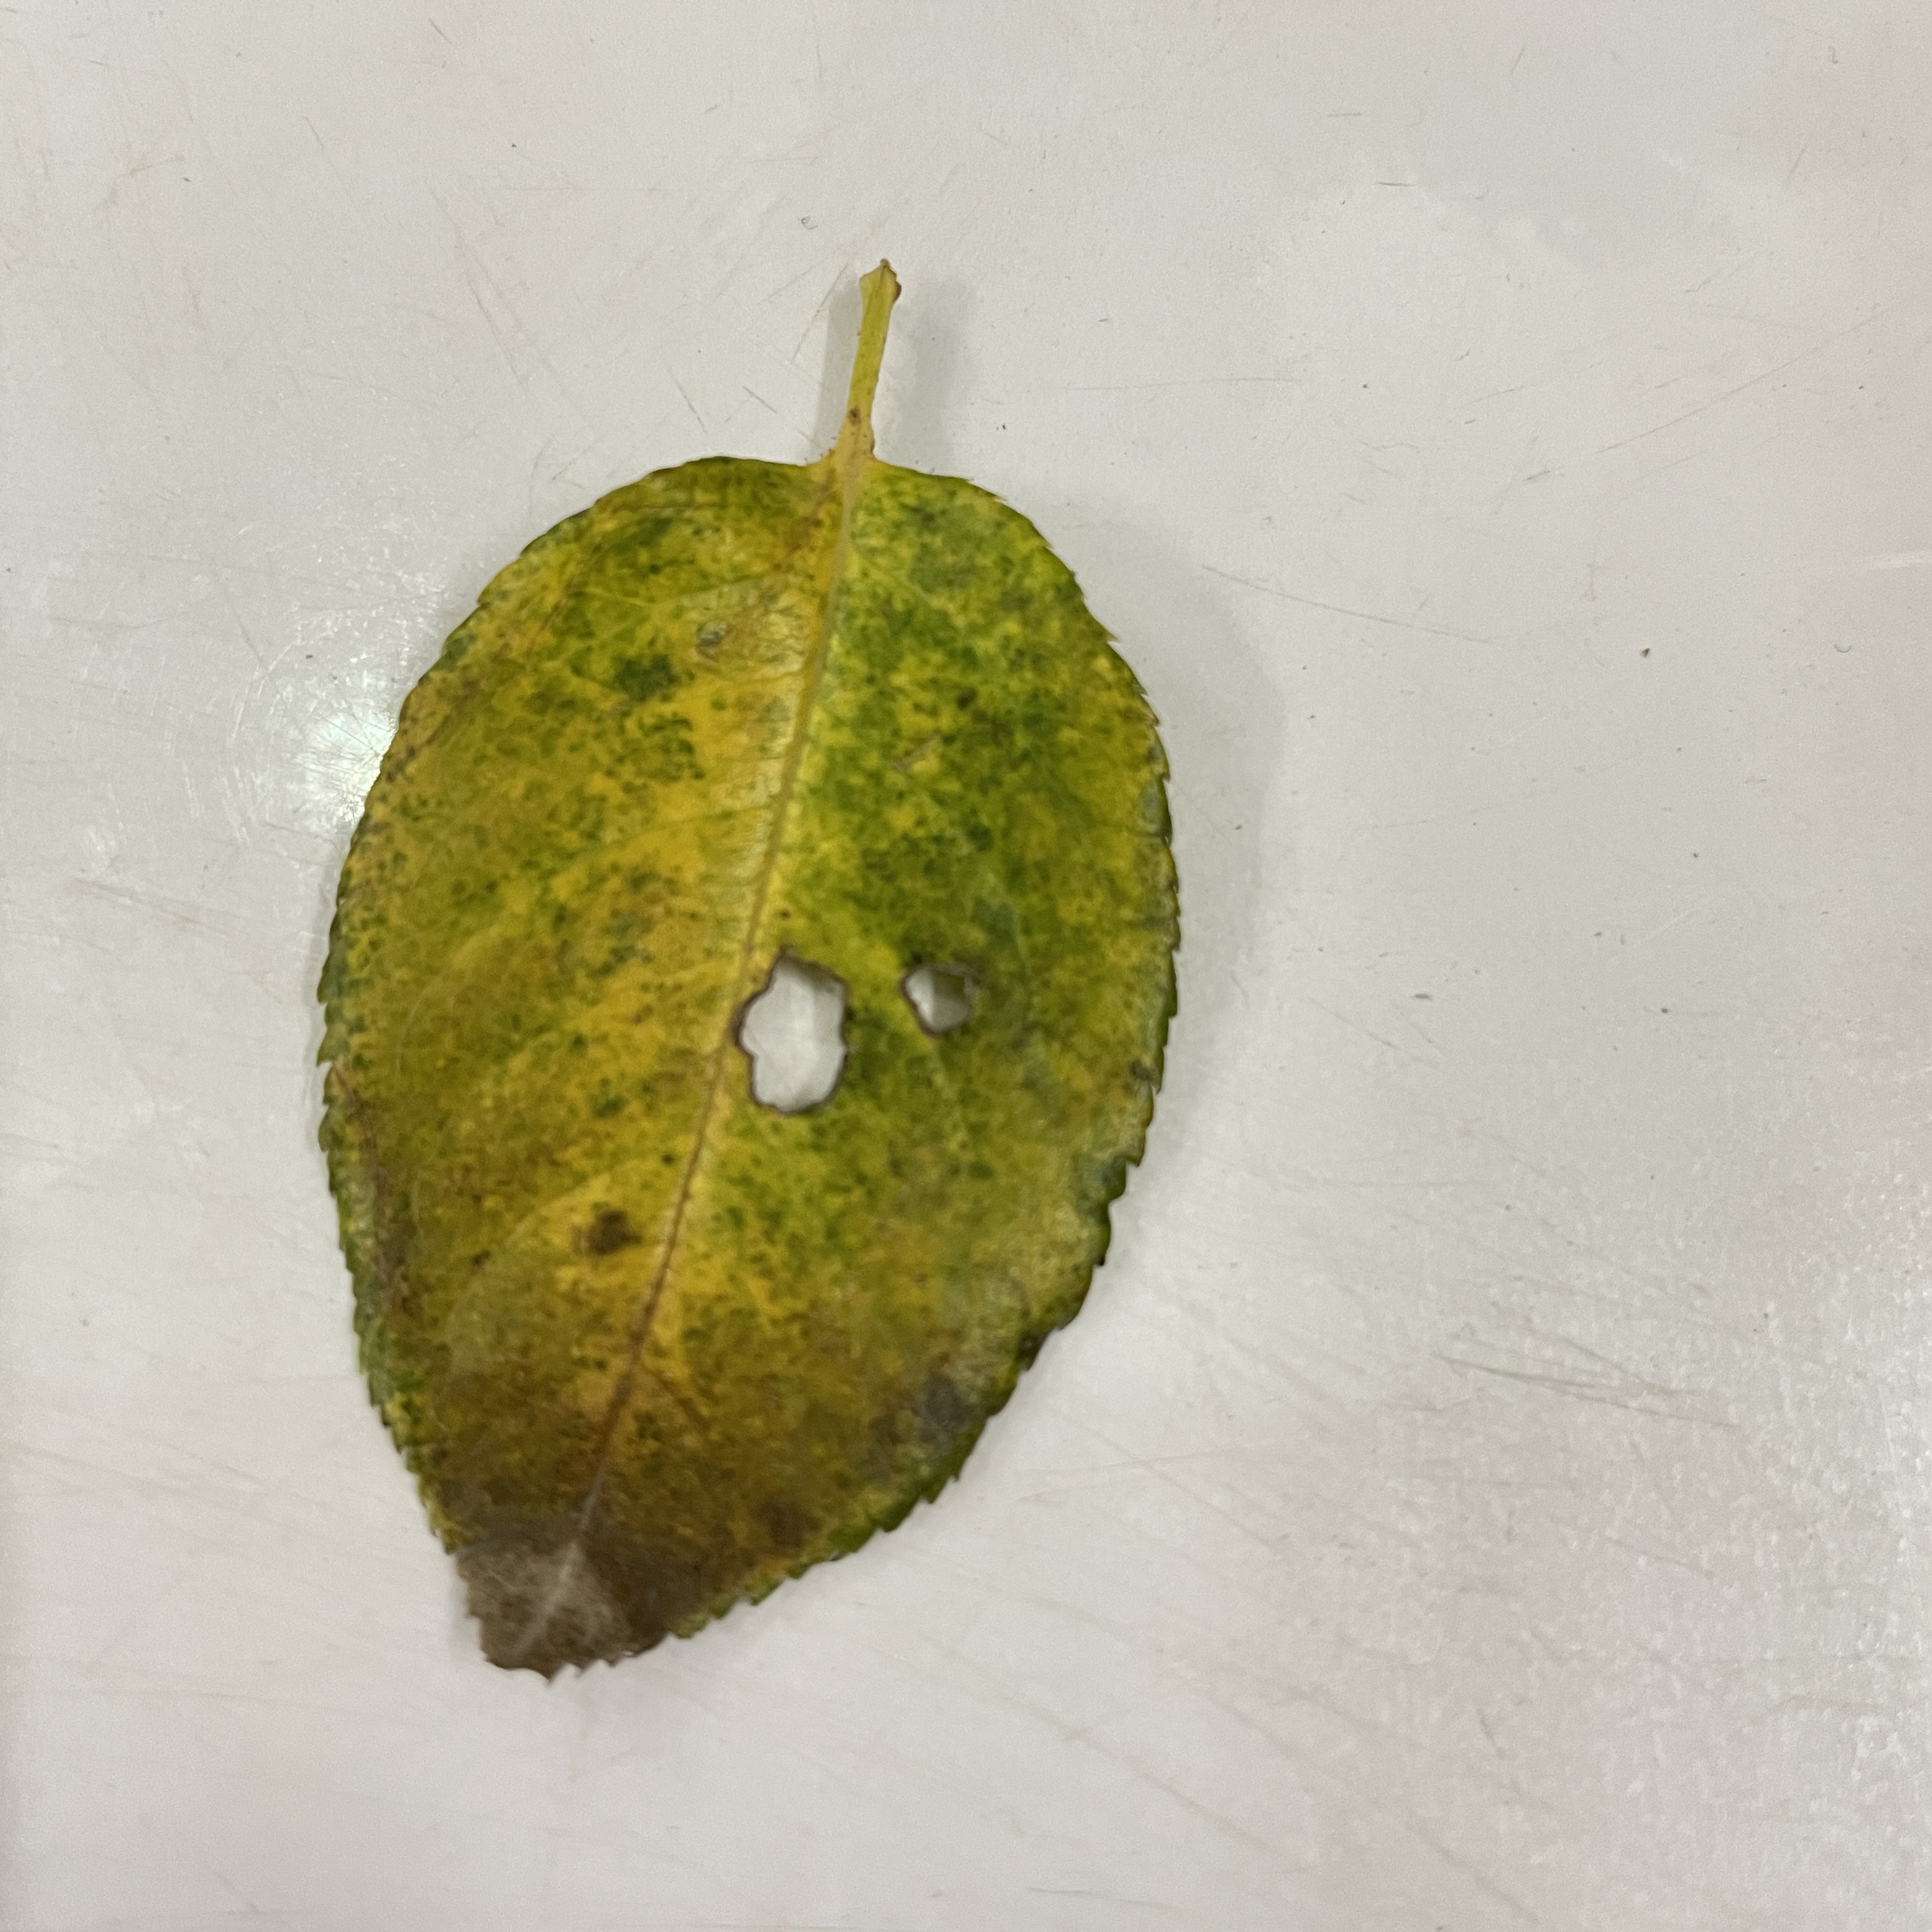
Label: Black Spot